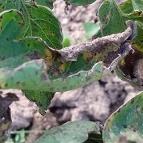
Crop: Tomato
Condition: alternaria-d